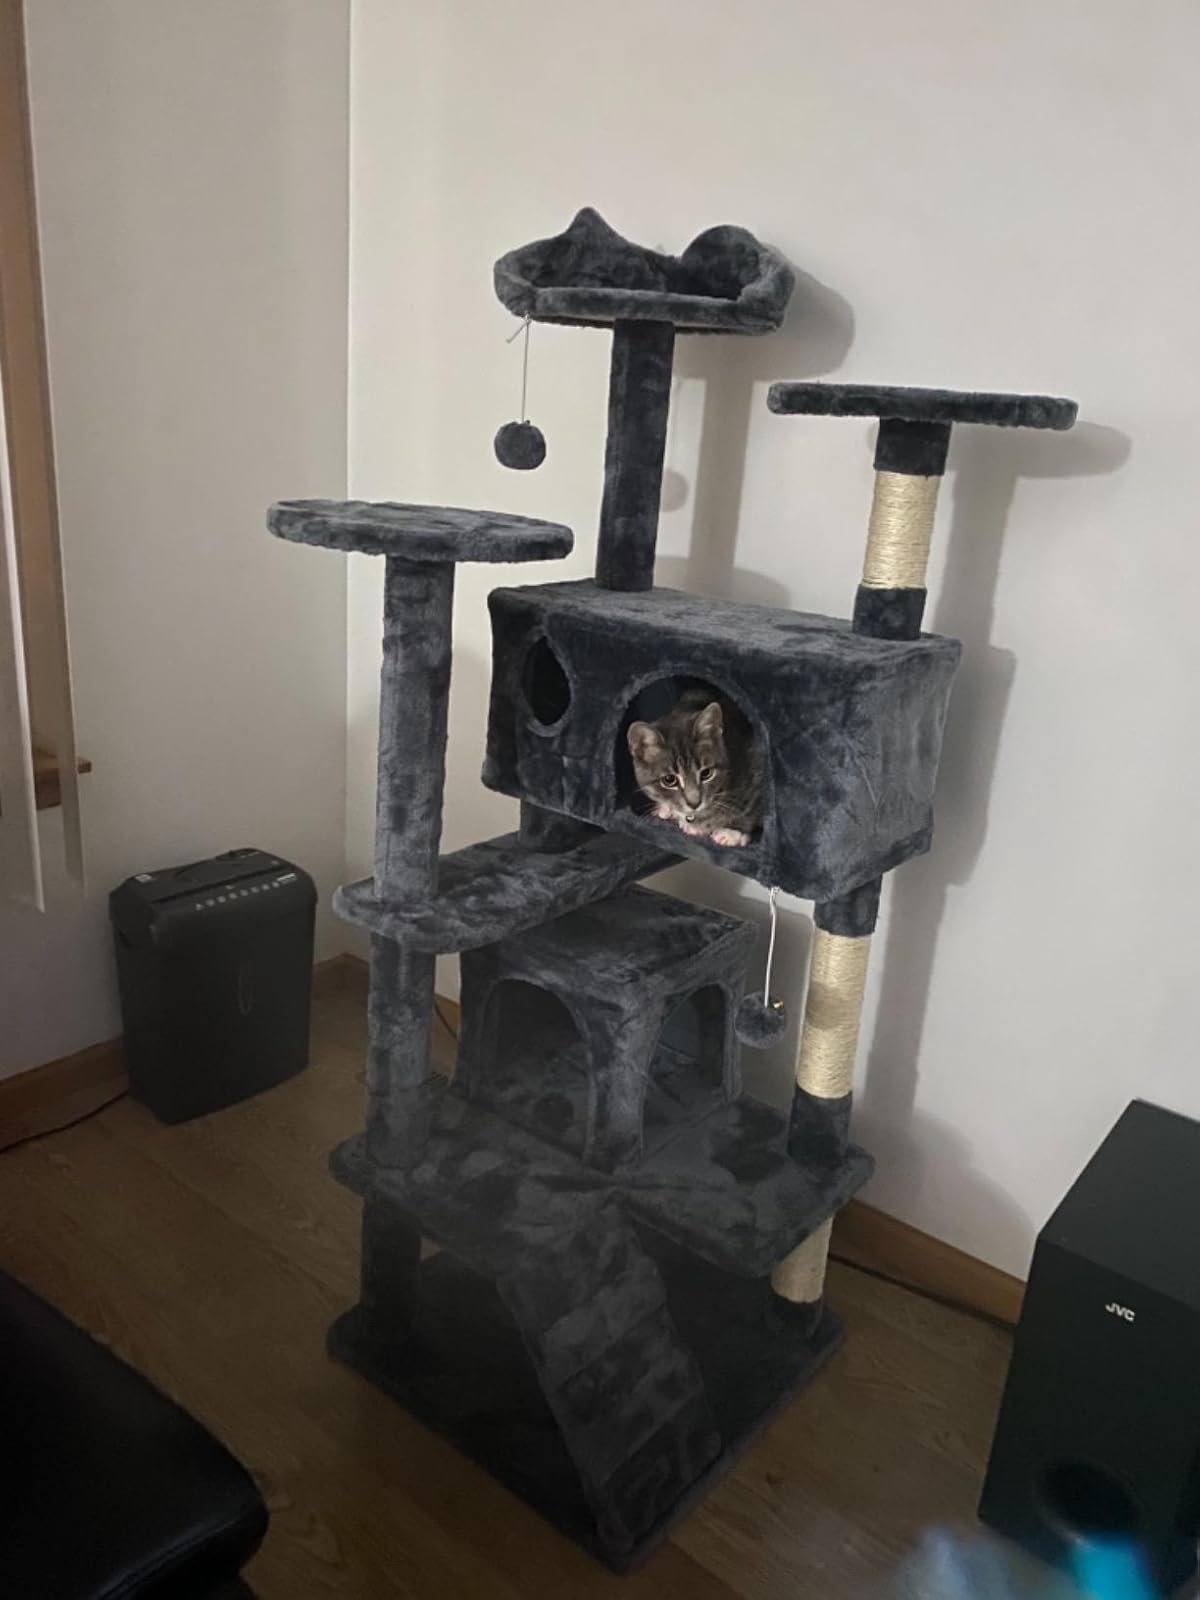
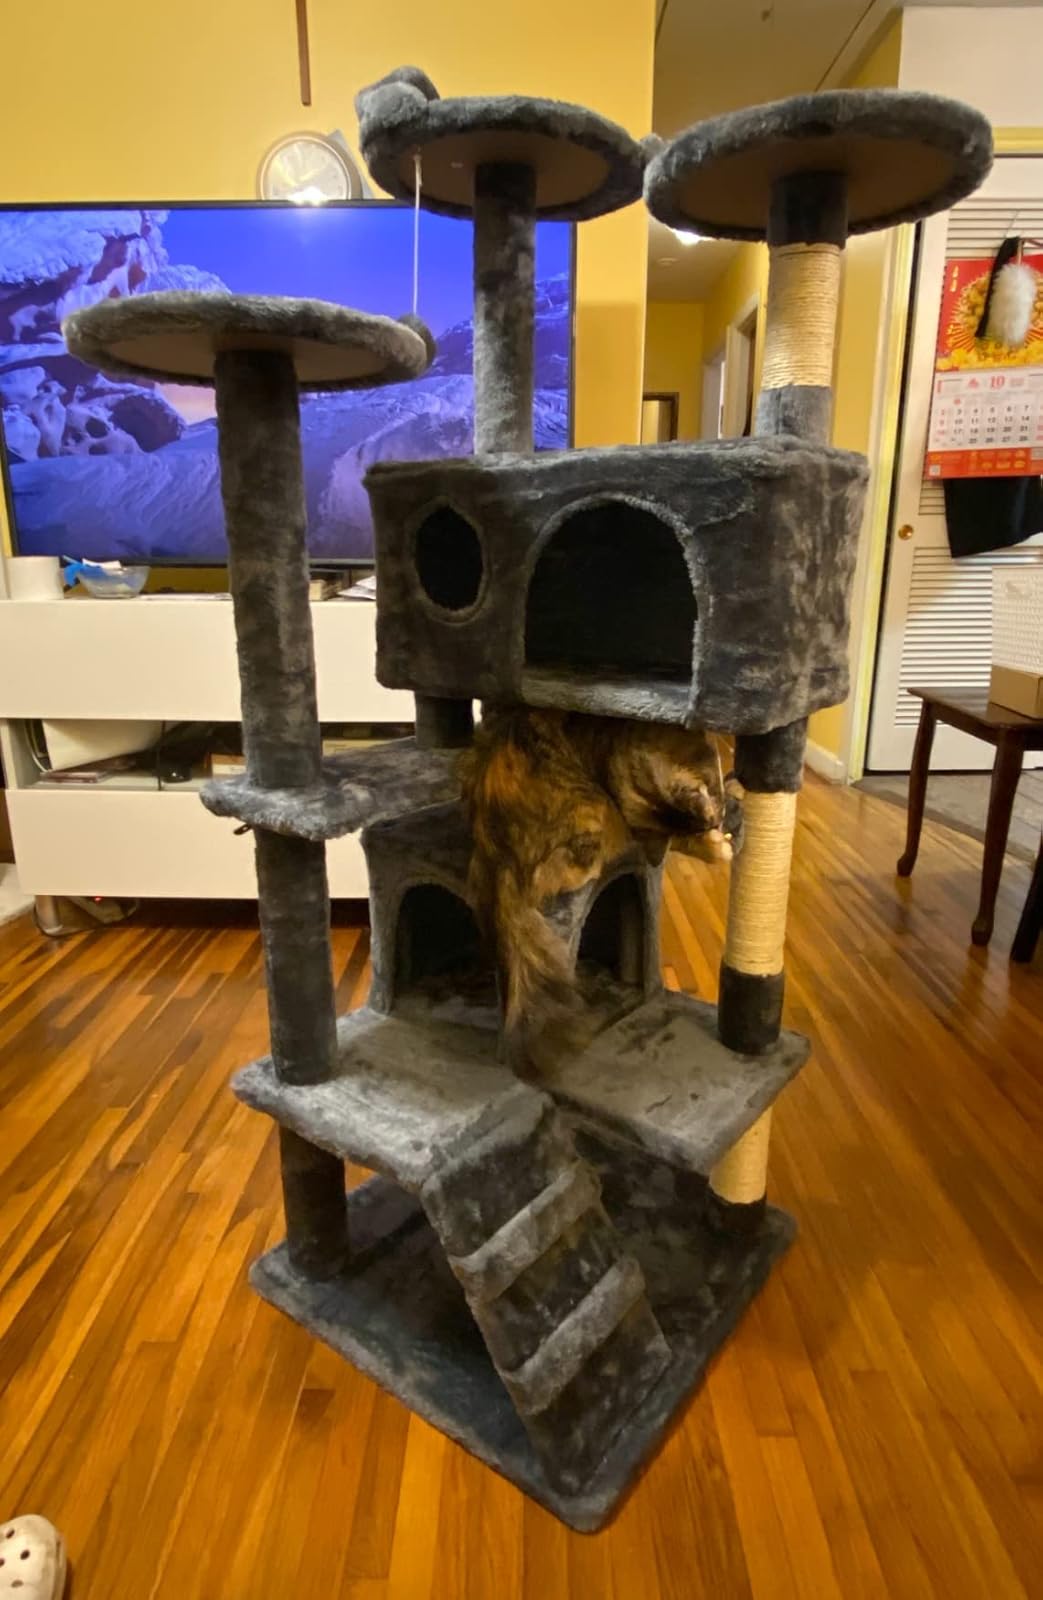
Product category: items_cat tree
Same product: yes